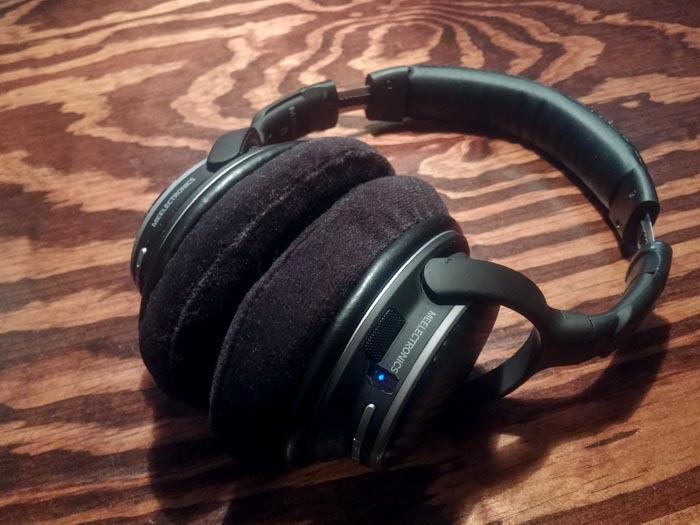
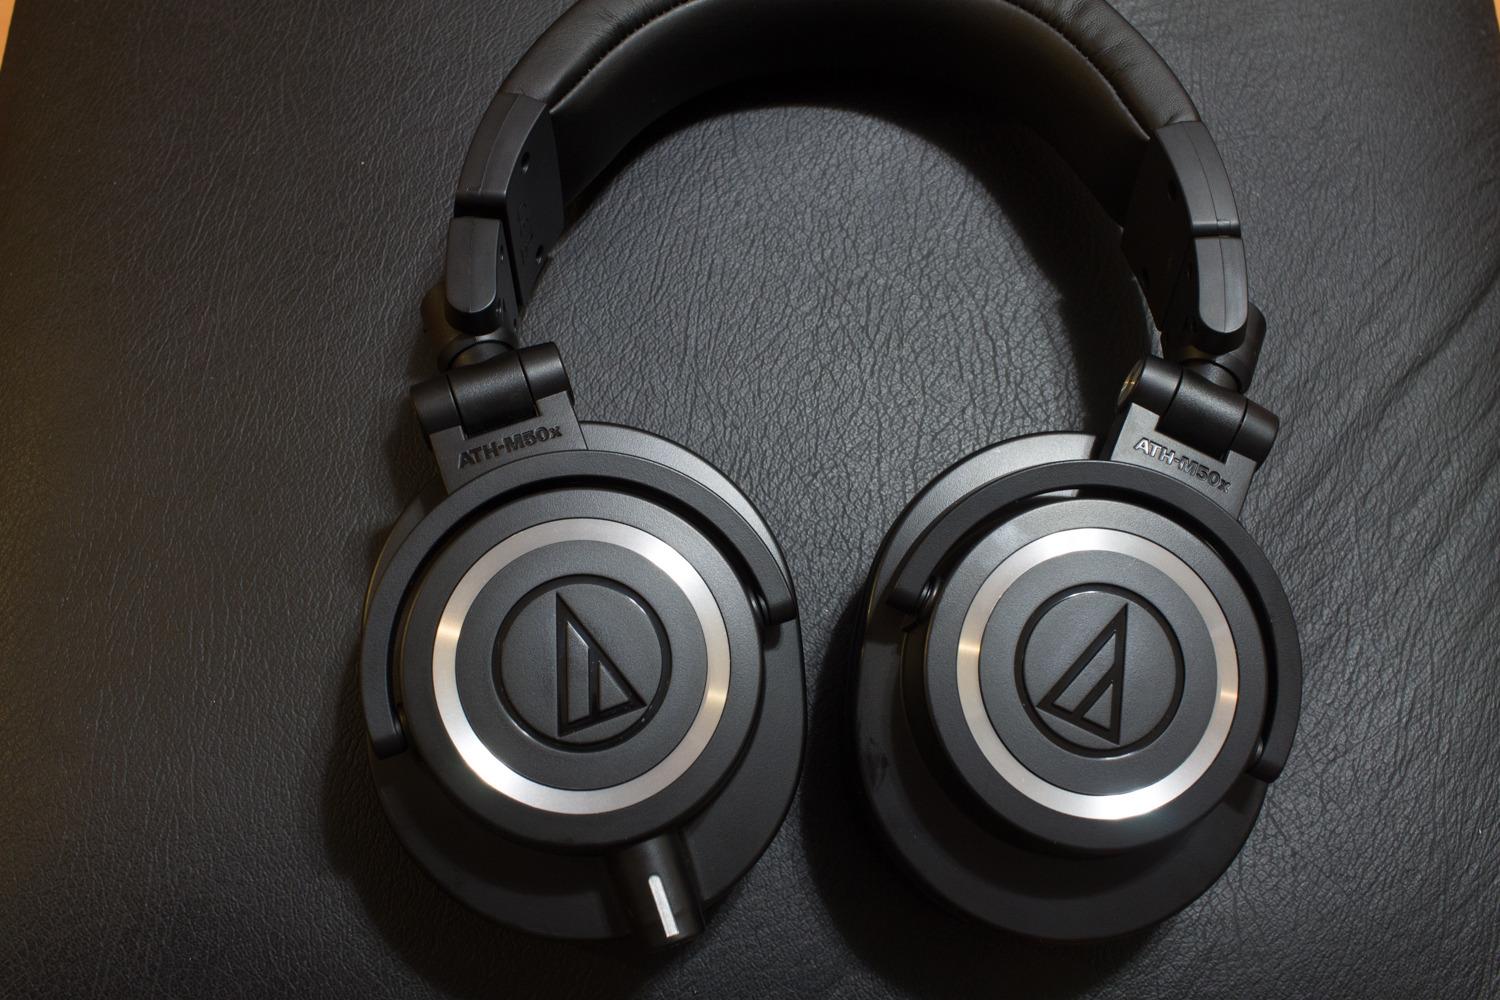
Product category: headphones
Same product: no